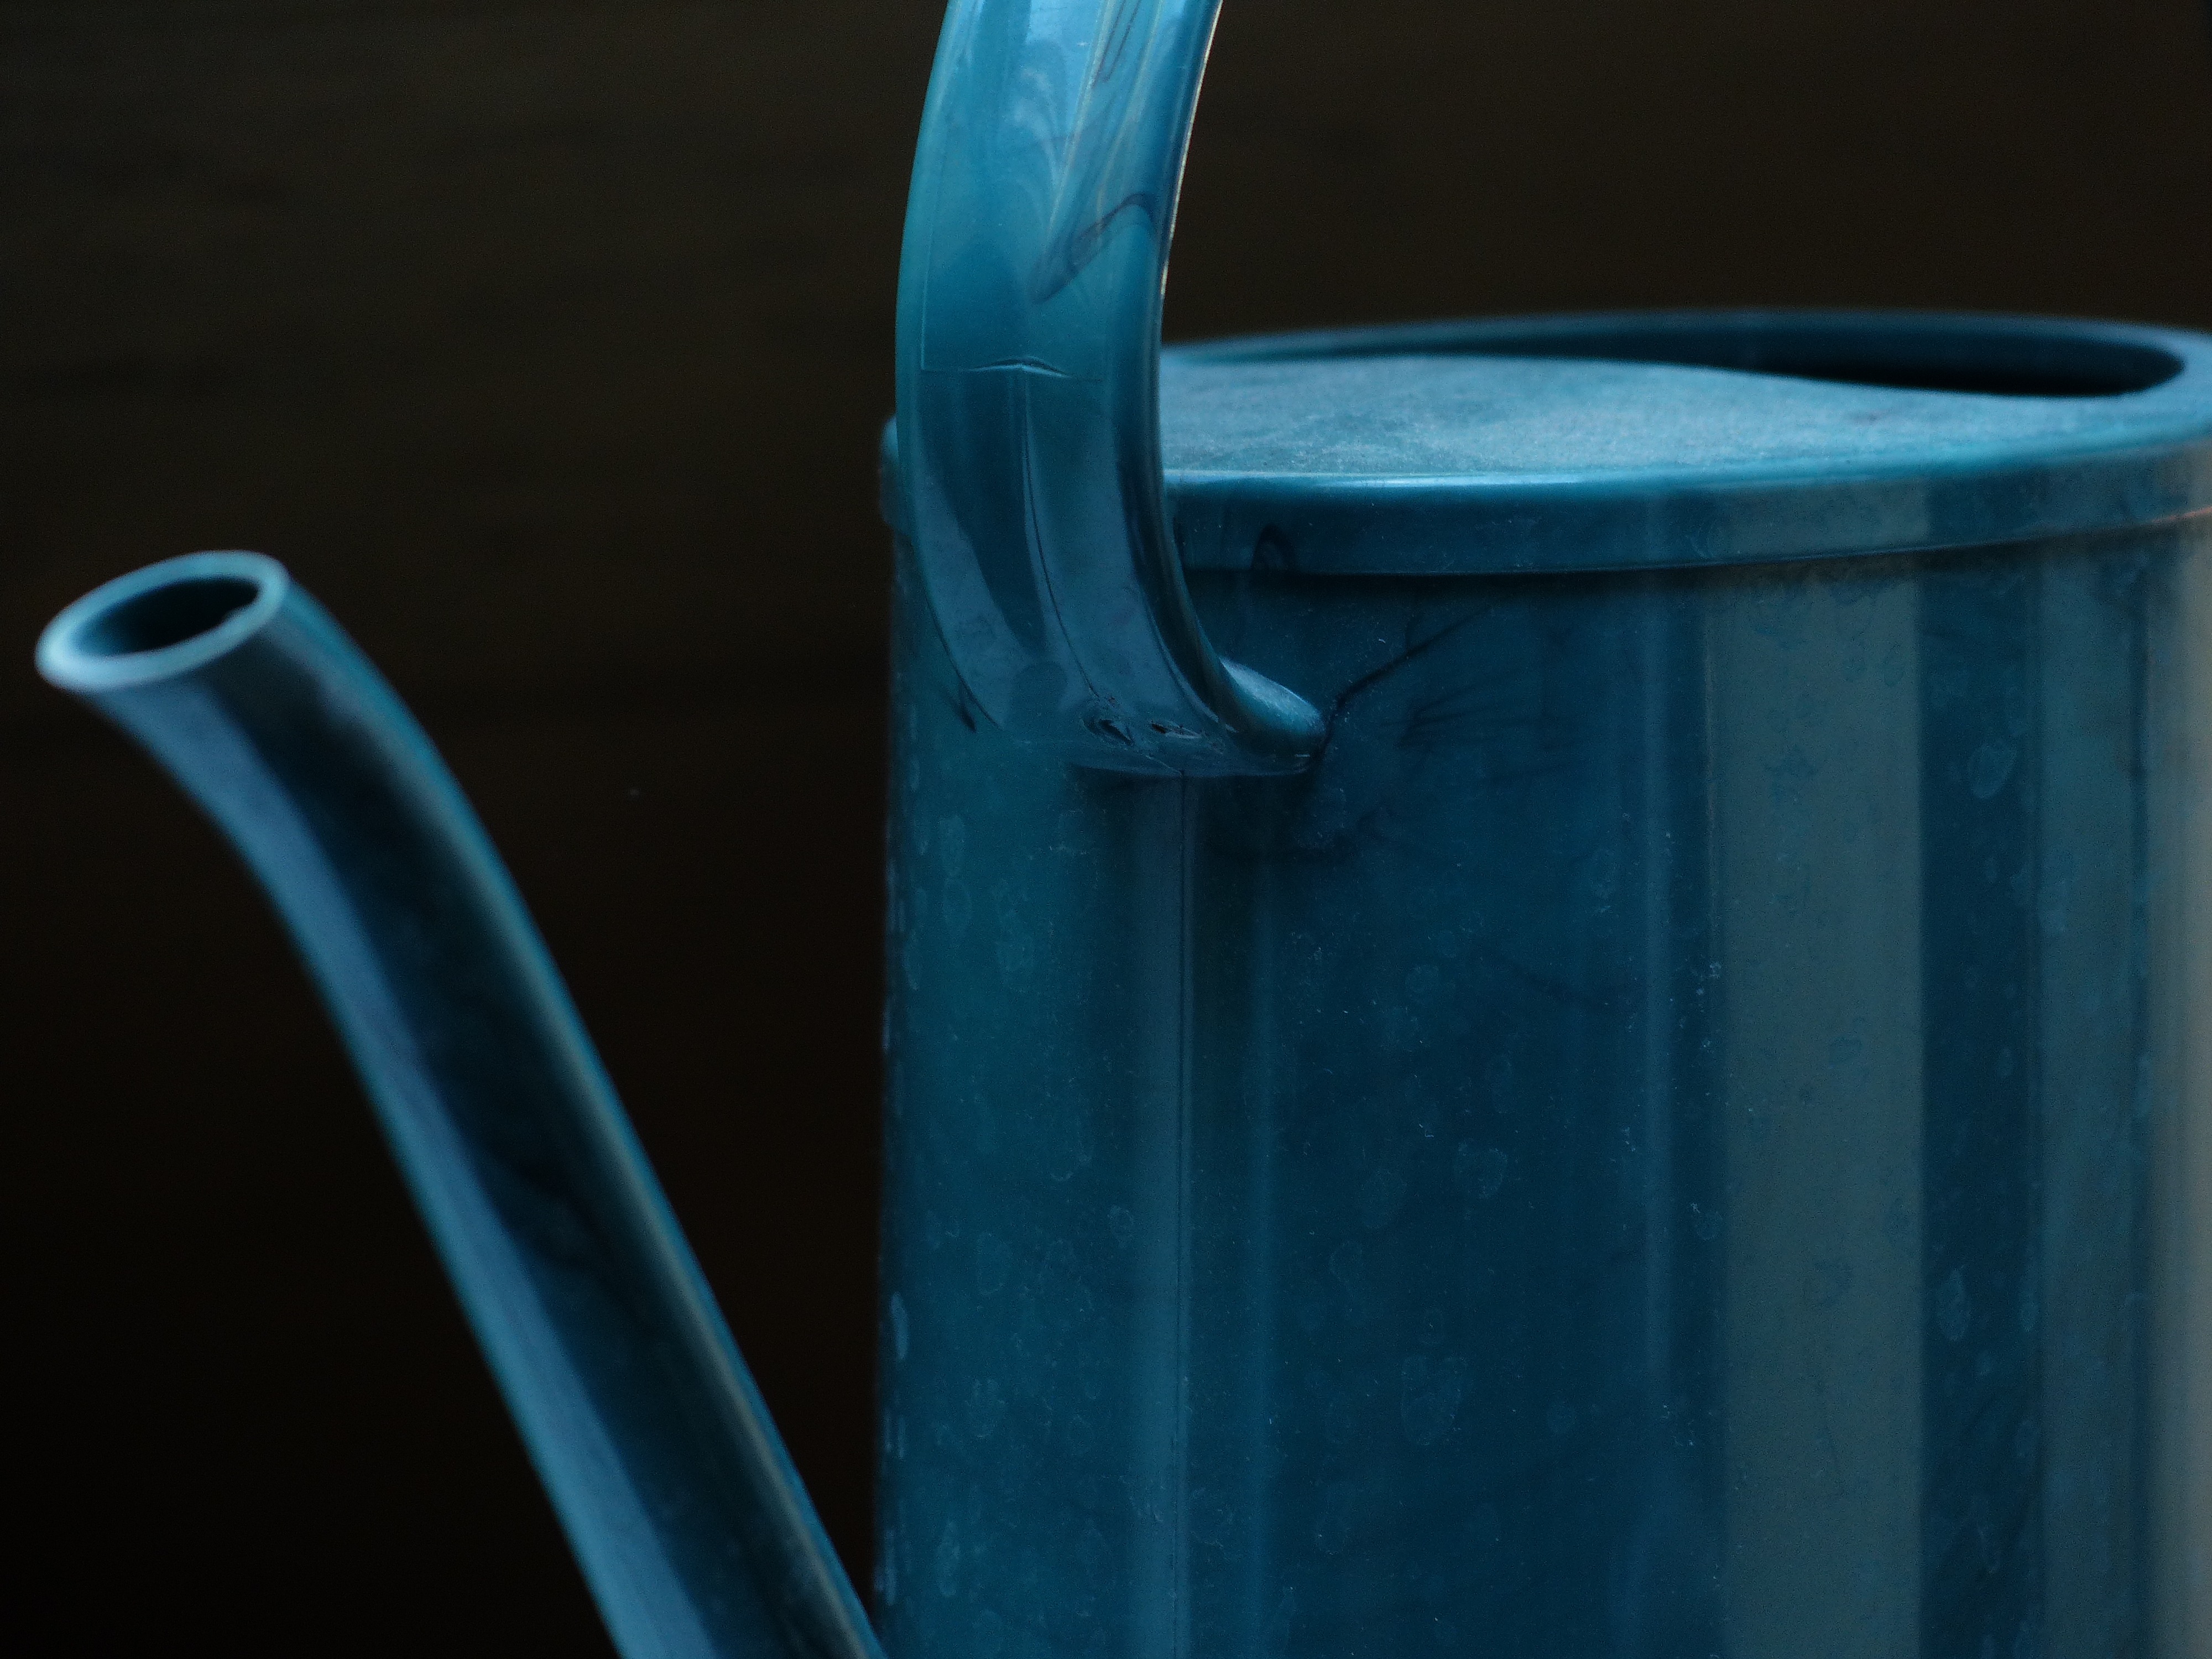
water, wheel, plastic, glass, green, color, blue, shape, casting, irrigation, watering can